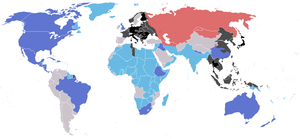
Cet article recense les élections ayant eu lieu durant l'année 1943. Il inclut les élections législatives et présidentielles nationales dans les États souverains, ainsi que les référendums au niveau national.